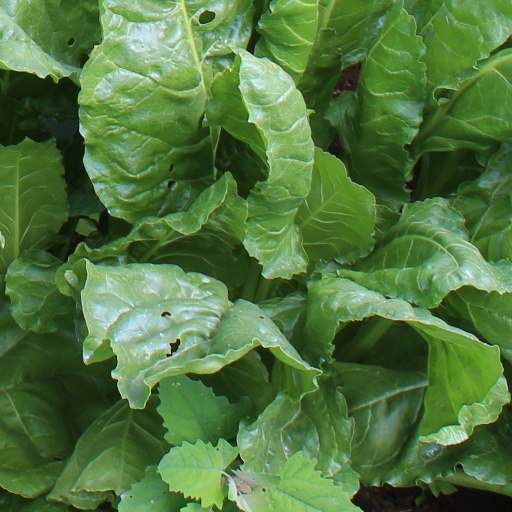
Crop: sugar beet